Victims Family

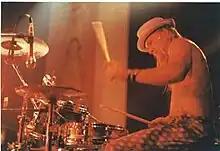
Tim Solyan

On December 11 and 12, 2004, Victims Family reunited, with Solyan back on drums, at the Phoenix Theatre in Petaluma, California, and in San Francisco at the Bottom of the Hill, to celebrate their 20th anniversary with all their different incarnations, including The Freak Accident (Spight's solo project) and Meowmeow and the Meowmeows (Boothroyd's new band). Also included at this time was a Saturn's Flea Collar 10th anniversary reunion and a Hellworms reunion. This sparked subsequent shows with both Hellworms and Victims Family. In 2006, Boothroyd began playing with the Bay Area band that came to be known as Triclops! and began touring and releasing records with them. The Freak Accident released an LP on Alternative Tentacles and toured Europe with Nomeansno. Triclops! released a full-length album, "Out of Africa", on Alternative Tentacles in March 2008, and a their follow-up, "Helpers On The Other Side", also on Alternative Tentacles, in 2010.